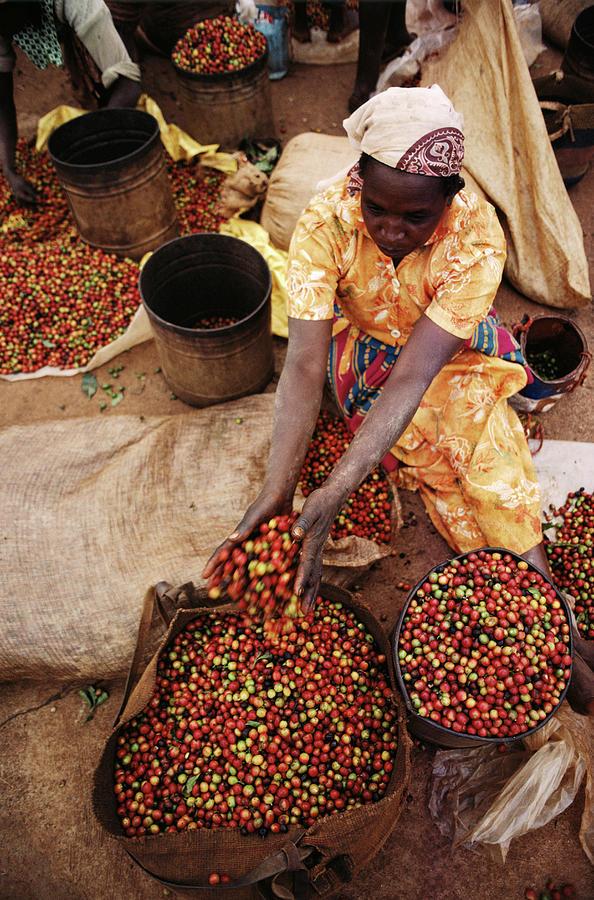
Mwanamke amekaa chini akichambua kwa makini kahawa mbichi zilizovunwa, akitengenisha na takataka, huku akiwa kwenye kivuli, akishiriki moja kwa moja katika hatua muhimu ya maandalizi ya zao hilo la biashara.